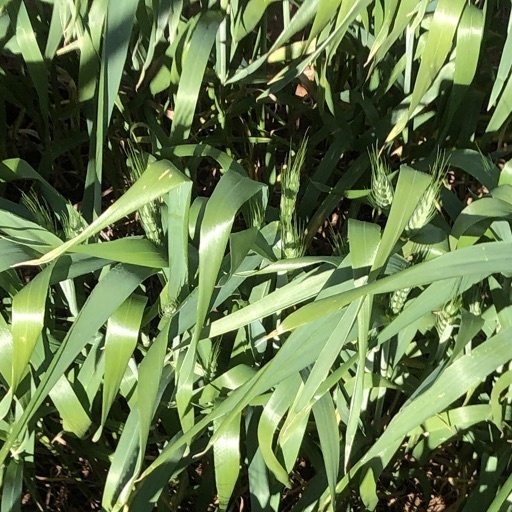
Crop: wheat